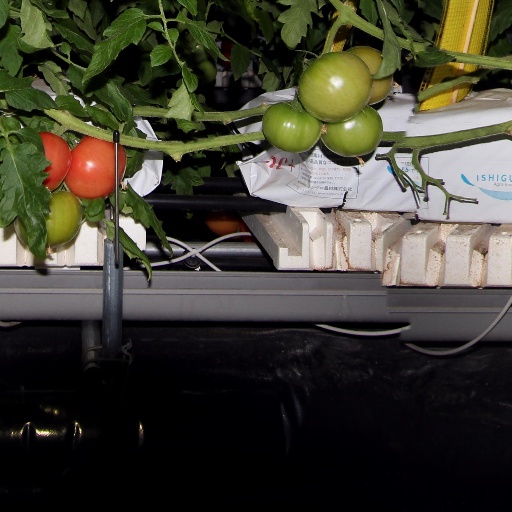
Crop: tomato